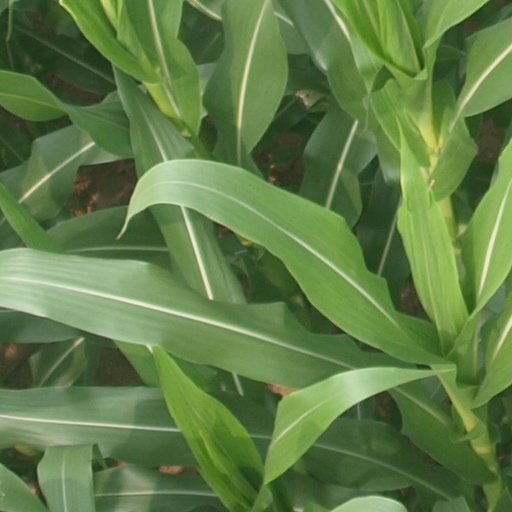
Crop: maize; corn